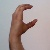
The image shows a hand gesture representing the letter 'C' in Indian Sign Language.